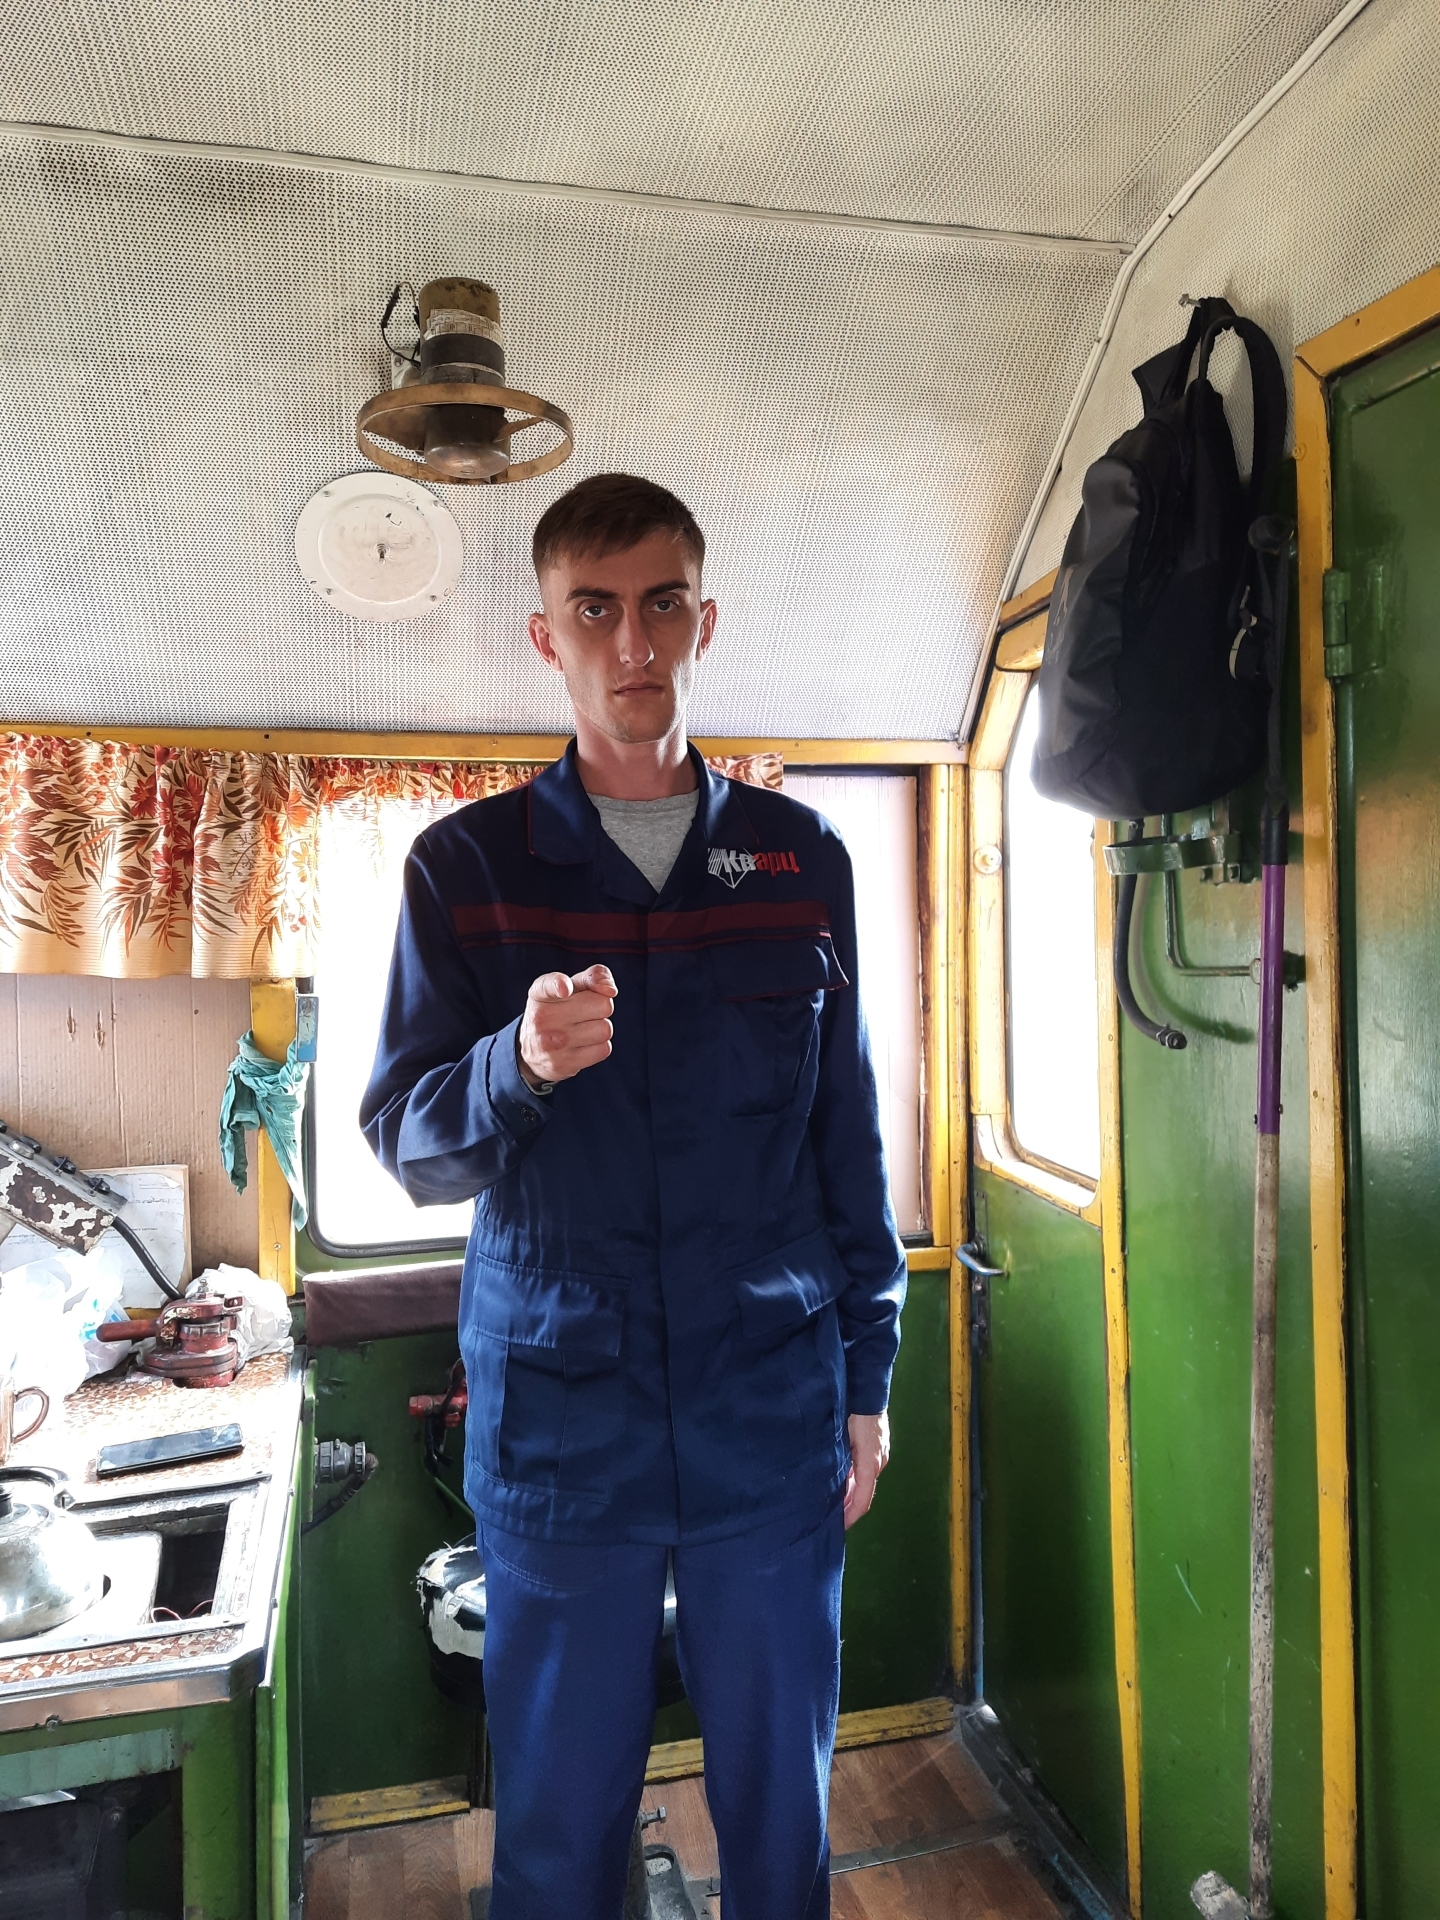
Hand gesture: point